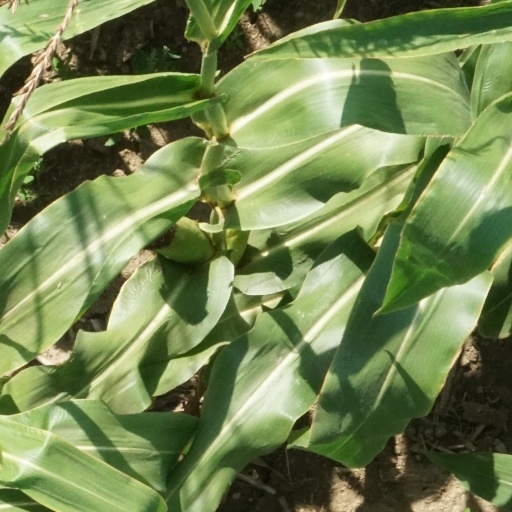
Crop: maize; corn